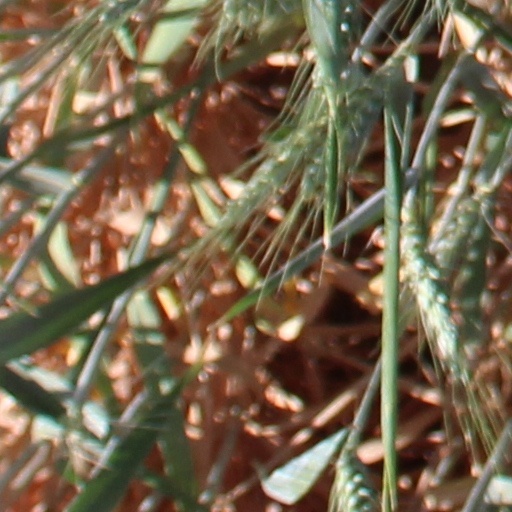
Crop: wheat